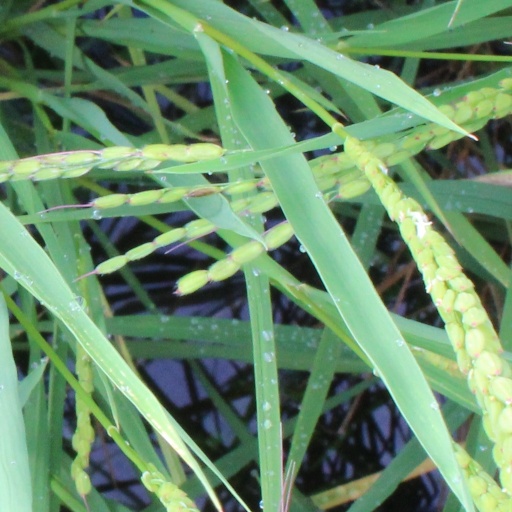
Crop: rice